Daniel Hannan

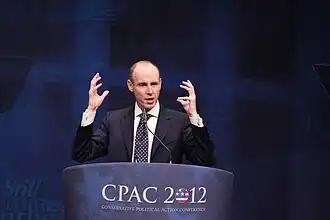
Daniel Hannan at the Conservative Political Action Conference, 2012.

He opposed the 2003 invasion of Iraq undertaken during the premiership of Tony Blair. He opposed British intervention in Libya.